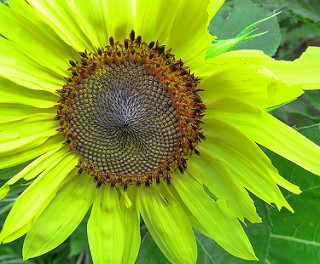
Flower: sunflower